Question: Please indicate a possible affordance area of the apple that can be used for eating
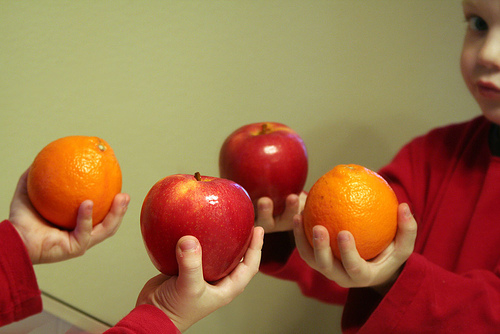
Answer: [142.5, 171.5, 249.5, 290.5]